Richard Garrett & Sons

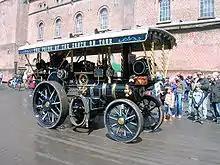
Richard Garrett & Sons No.4 showman's tractor 31193, built 1913

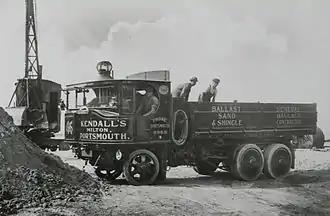
Garrett Six Wheeled tipping wagon 35464 of 1931

The majority of the steam engines produced by Garrett were portable engines – combined with their fixed steam engines and semi-portables, they represented 89% of the works' output.